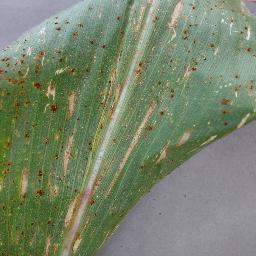
Label: Corn_(Maize)___Gray_Leaf_Spot_(Cercospora)